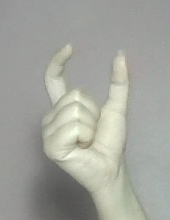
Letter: nun